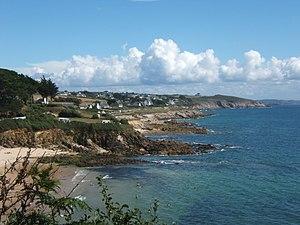
La plage de Porsmilin entre les communes de Plougonvelin et de Locmaria-Plouzané entre Brest et la Pointe Saint-Mathieu.
Locmaria-Plouzané [lɔkmaʁja pluzane], parfois écrit Loc-Maria-Plouzané est une commune du département du Finistère, dans la région Bretagne, en France. Ses habitants sont les Lanvénécois.